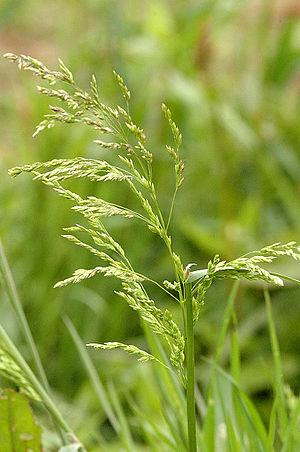
Poa compressa, le pâturin comprimé ou pâturin du Canada, est une espèce de plantes herbacées de la famille des Poacées semblable au Pâturin des prés. Elle est originaire d'Eurasie et d'Afrique du Nord, mais a été introduite presque partout dans le monde. Elle pousse sur les vieux murs, dans les espaces entre les pavés, dans prairies sèches et caillouteuses et divers autres habitats. Elle a une tige aplatie de 23 à 30 cm de haut et une panicule gris vert avec des fleurs violacées.